Foreign relations of France

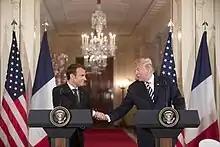
Emmanuel Macron and Donald Trump in April 2018

Socialist François Hollande won election in 2012 as president. He adopted a generally hawkish foreign-policy, in close collaboration with Germany in regard to opposing Russian moves against Ukraine, and in sending the military to fight radical Islamists in Africa. He took a hard line with regard to the Greek debt crisis. François Hollande launched two military operations in Africa: Operation Serval in Mali (the French armed forces stopped an Islamist takeover of Bamako, the nation's capital city); and Operation Sangaris (to restore peace there as tensions between different religious communities had turned into a violent conflict). France was also the first European nation to join the United States in bombing the Islamic State of Iraq and the Levant. Under President Hollande, France's stances on the civil war in Syria and Iran's nuclear program have been described as "hawkish".